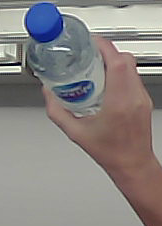
Product: nestle_water